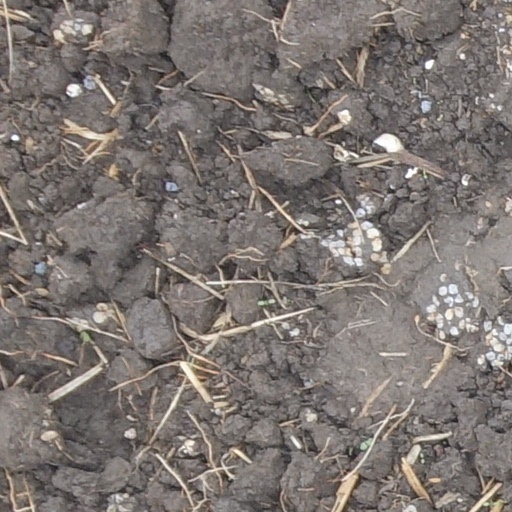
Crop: wheat